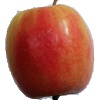
Label: apple_pink_lady